Zwarte Piet

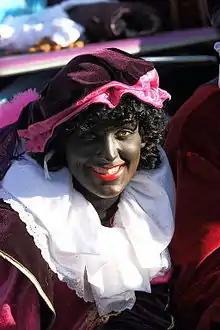
A person in a traditional Zwarte Piet costume

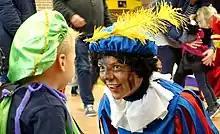
A person in a modernized Sooty Pete costume

Zwarte Piet, also known in English by the translated name Black Pete, is a companion of Saint Nicholas. in the folklore of the Low Countries. Traditionally, Zwarte Piet serves as an assistant to the saint and distributes sweets and gifts to well-behaved children.